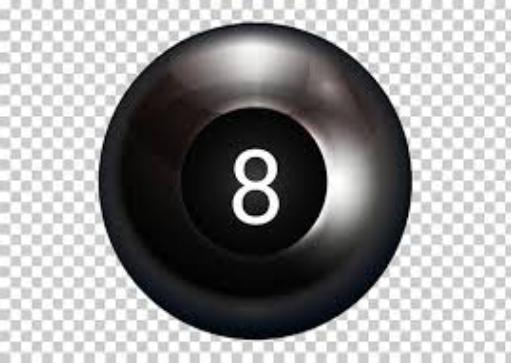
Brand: magic 8-ball
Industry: Leisure